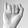
ASL letter: I